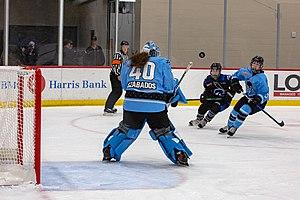
Shannon Szabados est une joueuse canadienne de hockey sur glace qui évolue dans la ligue élite féminine en tant que gardienne de but.